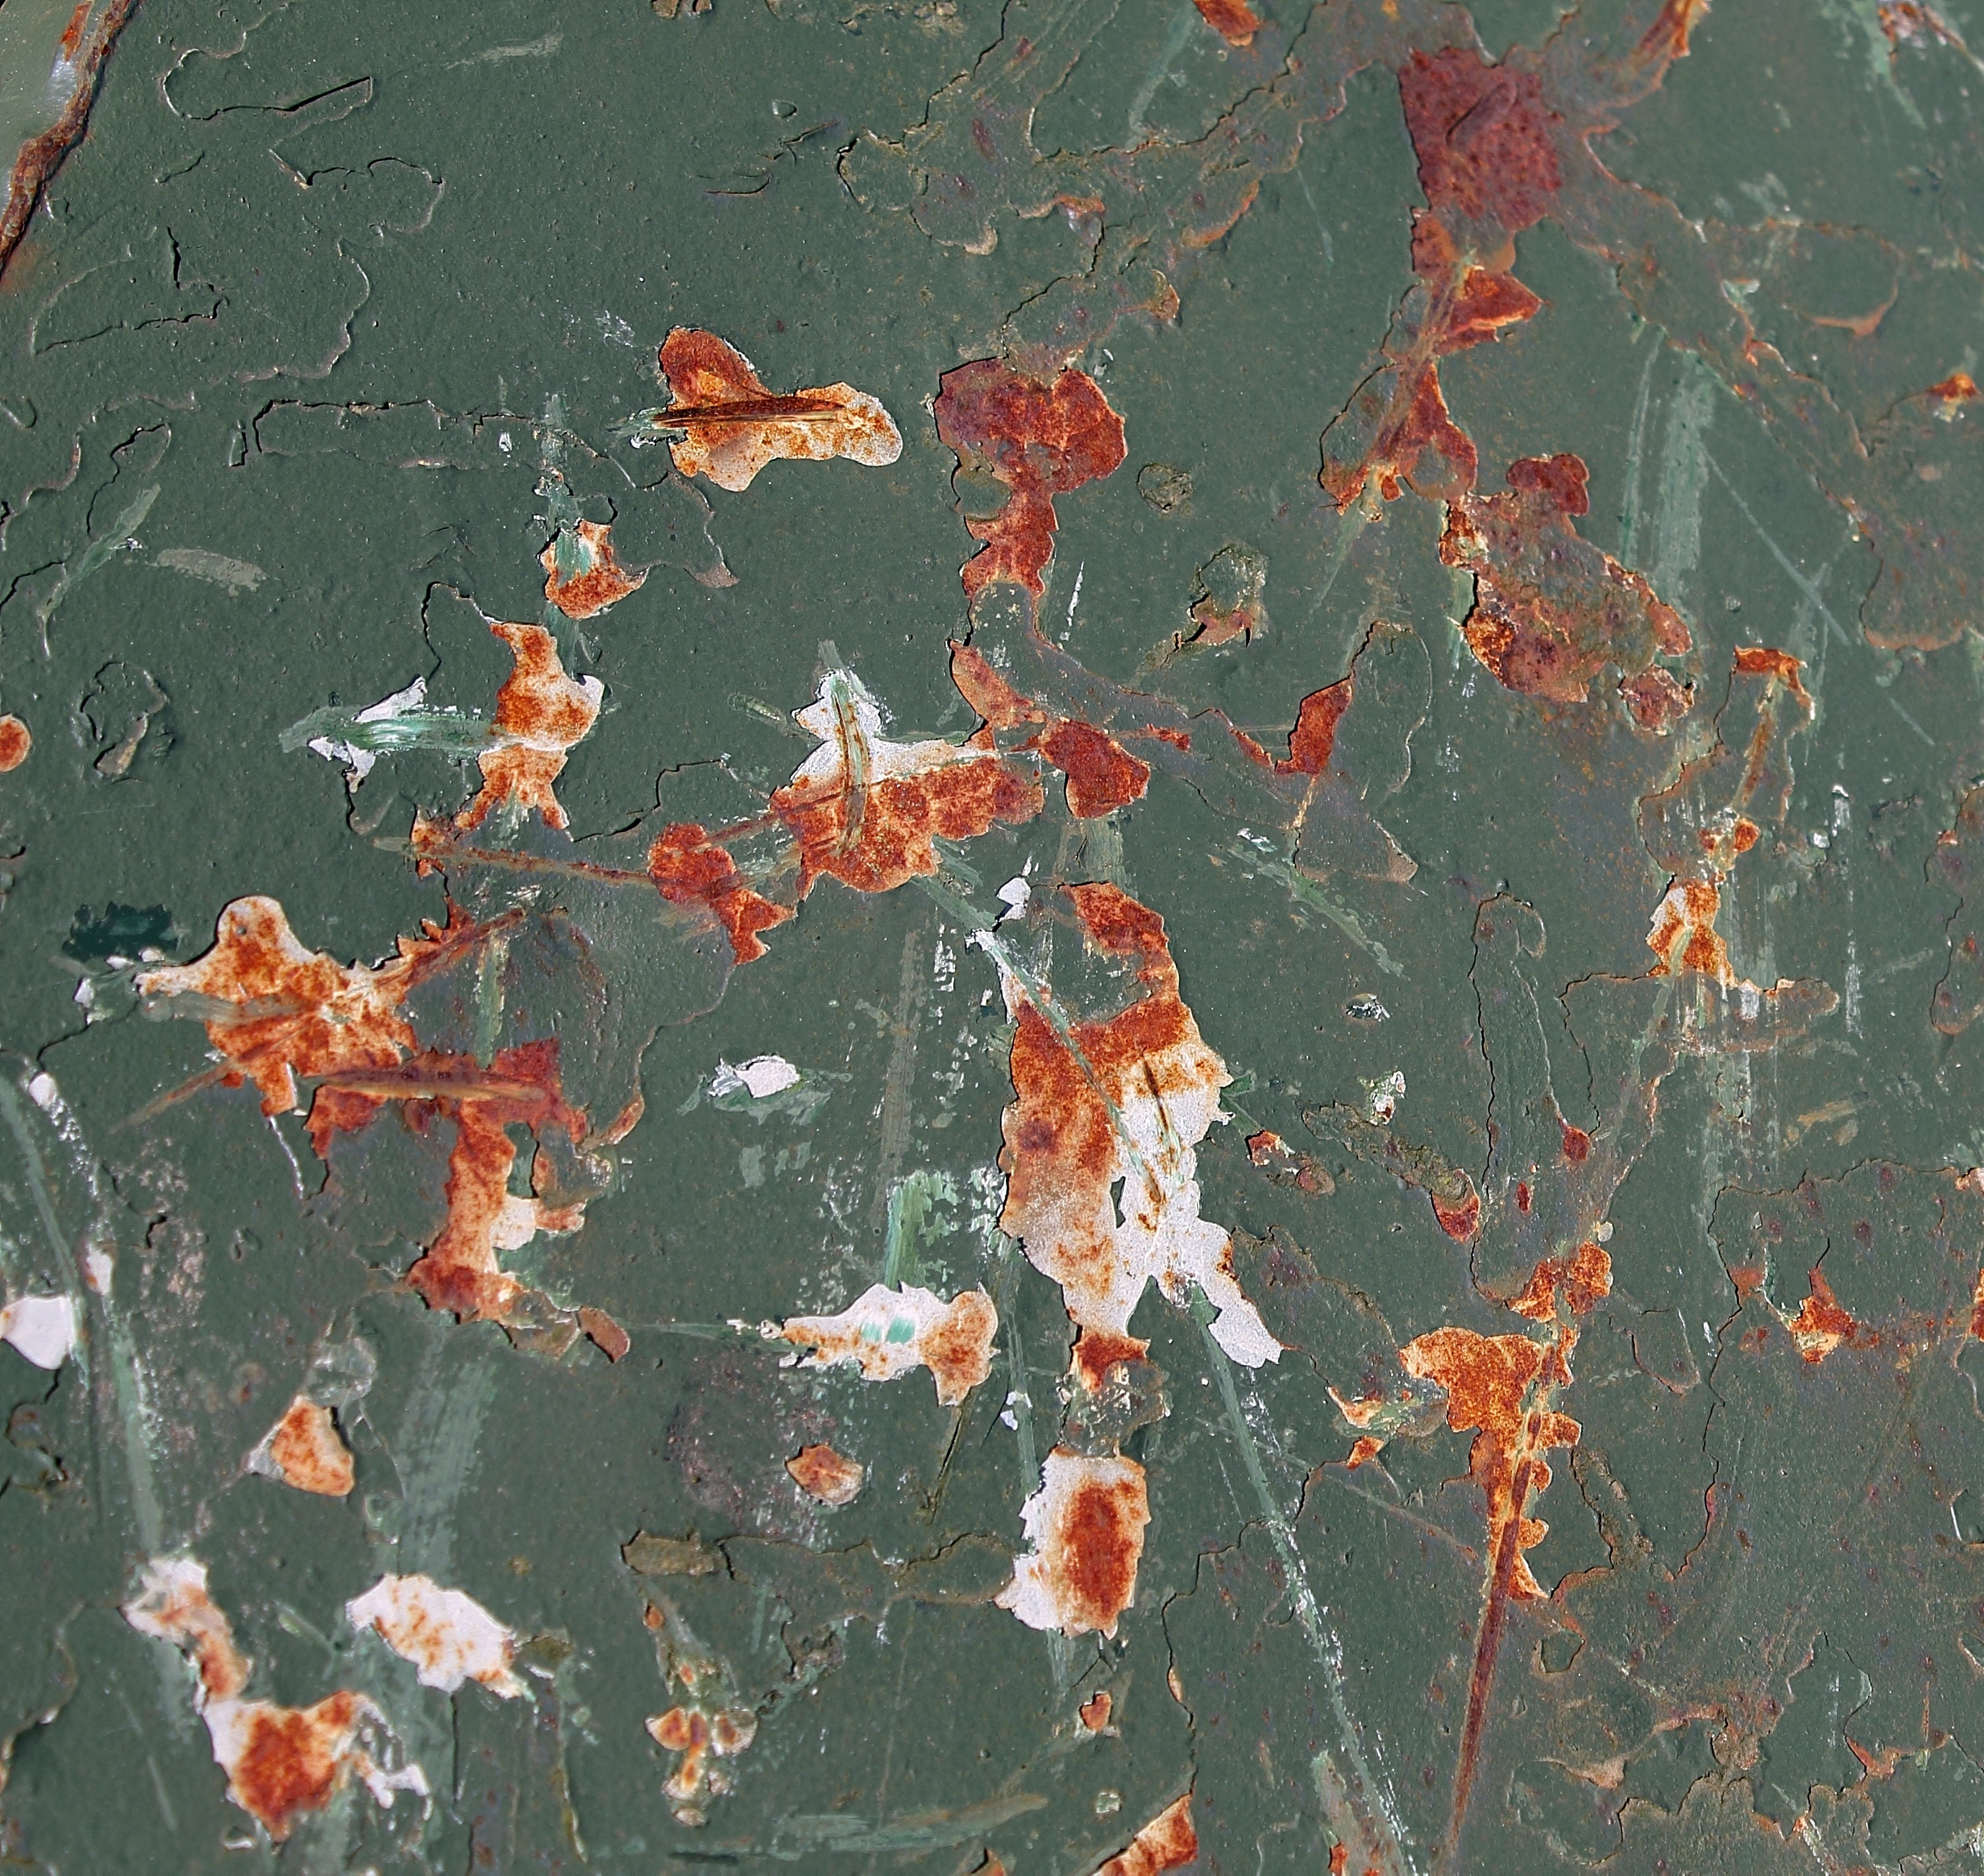
structure, texture, leaf, metal, flake, weathered, koi, stainless, geological phenomenon